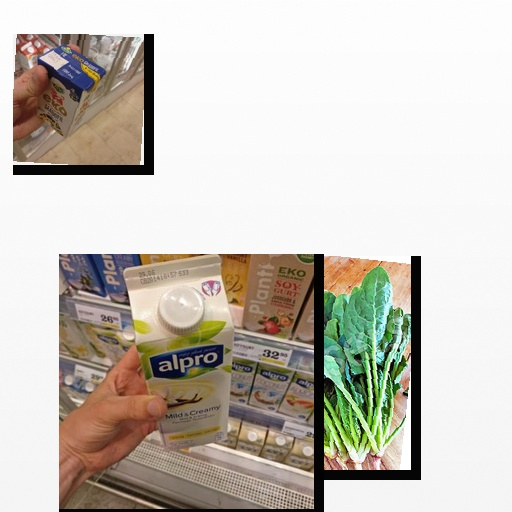
Food items: spinach, sour_cream, vanilla_soy_yogurt